Dresden Cathedral

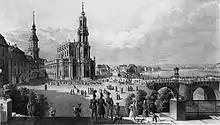
The church around 1840

The Hofkirche stands as one of Dresden's foremost landmarks. It was designed by architect Gaetano Chiaveri from 1738 to 1751. The church was commissioned by Augustus III, Elector of Saxony and King of Poland while the Protestant city of Dresden built the Frauenkirche (Church of Our Lady) between 1726 and 1743. While the general population of the city was Protestant, its rulers were Catholic. The Catholic Elector built the cathedral for his own use and for the use of other high-ranking officials, connecting it to his home, Dresden Castle, with an ornate high level walkway.